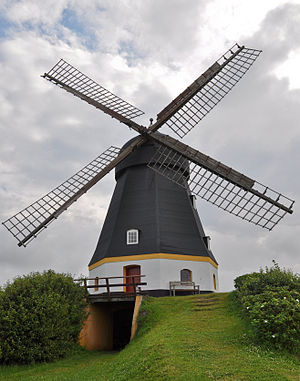
Kolby Mølle
Møllen beliggende på Senhøj øst for Kolby
Kolby Mølle (Samsø, Danmark).
Kolby Mølle er en hollandsk vindmølle med kælder med gennemkørsel til vogntransport. Den har en jordomgang, hvorfra vingerne med et vingefang på 20 meter påsættes sejlene manuelt.